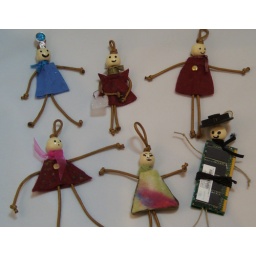
Fashionista Girls Night Out & Guest Boy Shane with his flat hat in black